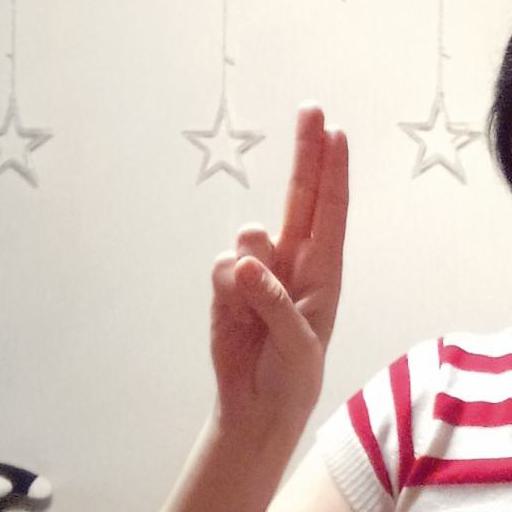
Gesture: two_up